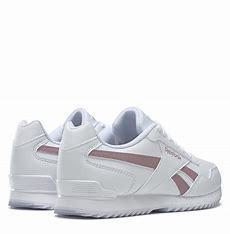
Brand: Reebok
Model: Royal Glide Ripple Clip